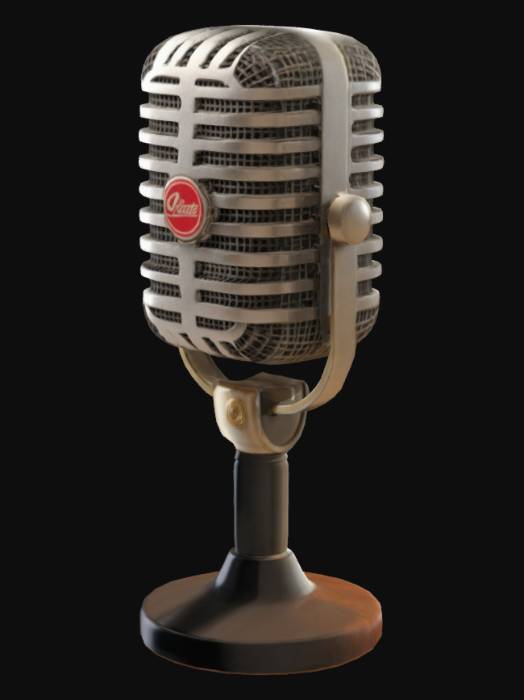
미적 점수 (1~10점): 7